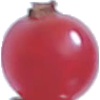
Label: redcurrant